Don Ackerman

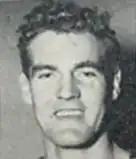

Donald D. Ackerman (September 4, 1930 – July 9, 2011) was an American professional basketball player. He was nicknamed "Buddy" and also known as "Douglas".